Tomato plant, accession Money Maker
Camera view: vertical (180 deg); turntable rotation: 0 degrees
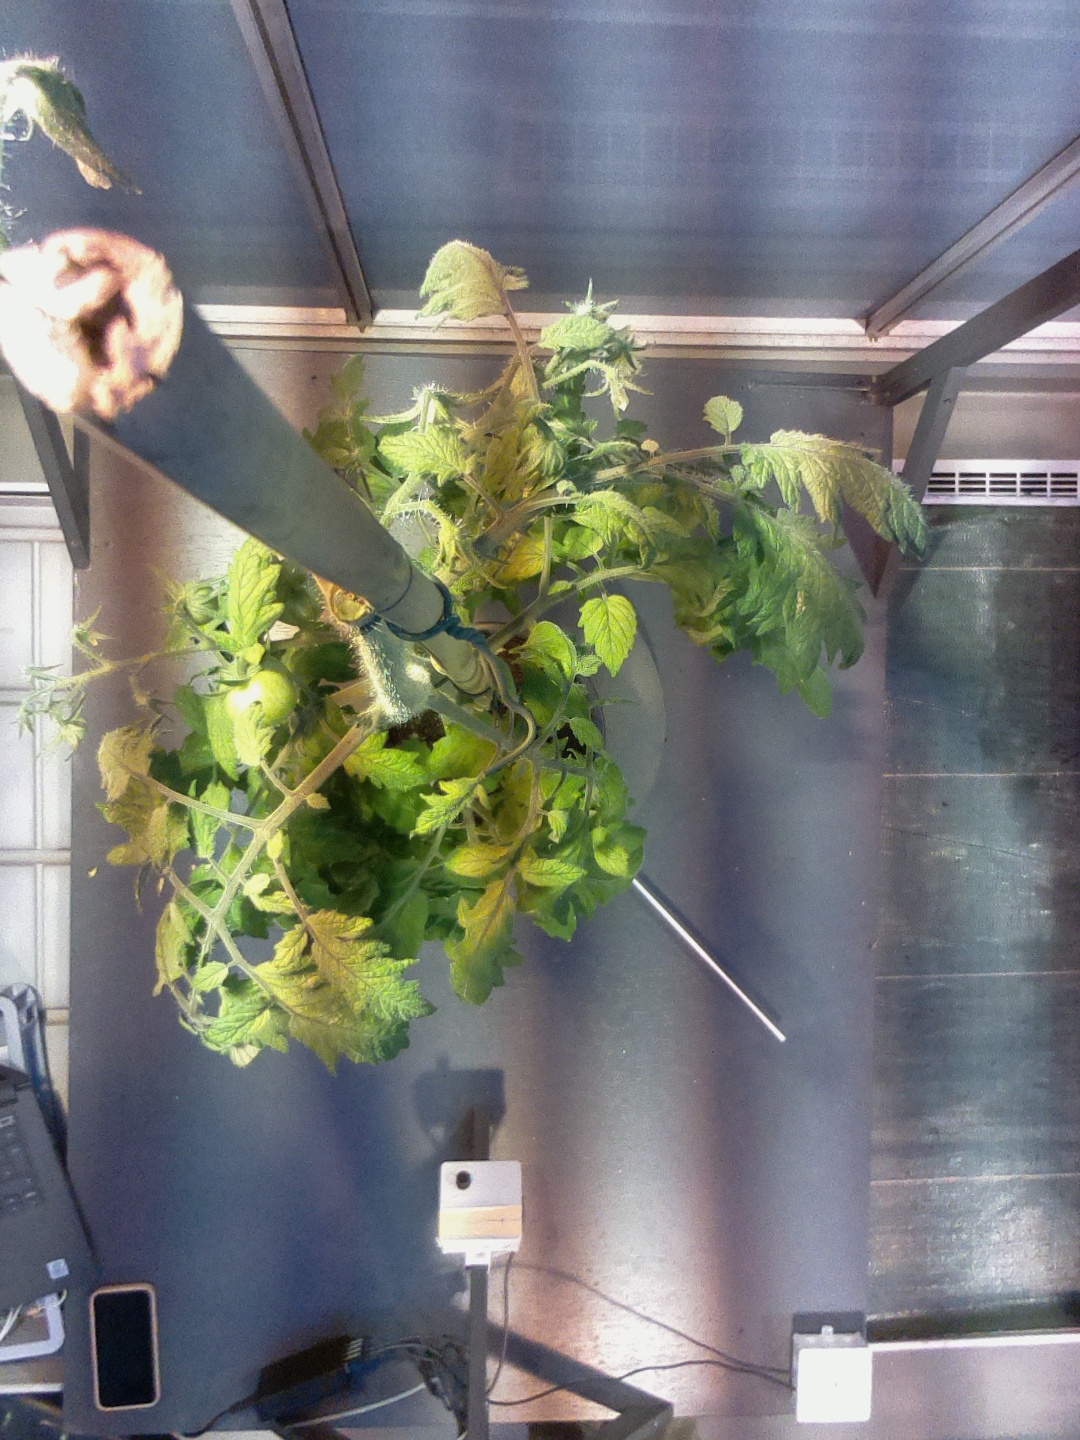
BBCH growth stage 74: 40%-50% of final fruit size